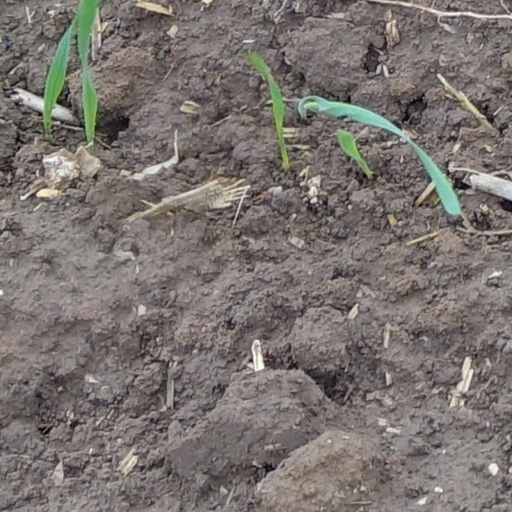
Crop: wheat